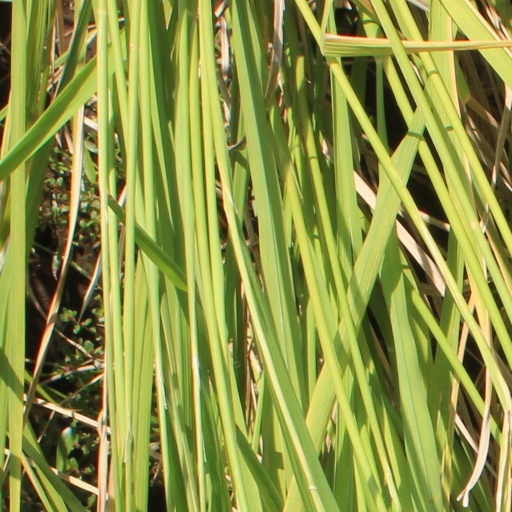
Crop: rice